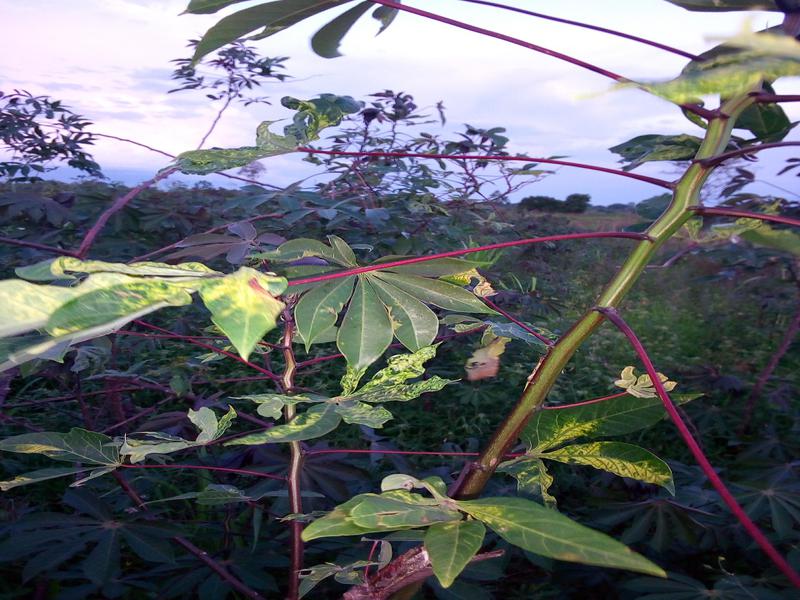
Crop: cassava
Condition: mosaic_disease